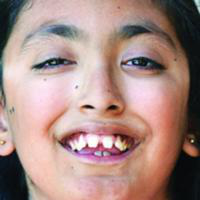
Age group: age 11-20